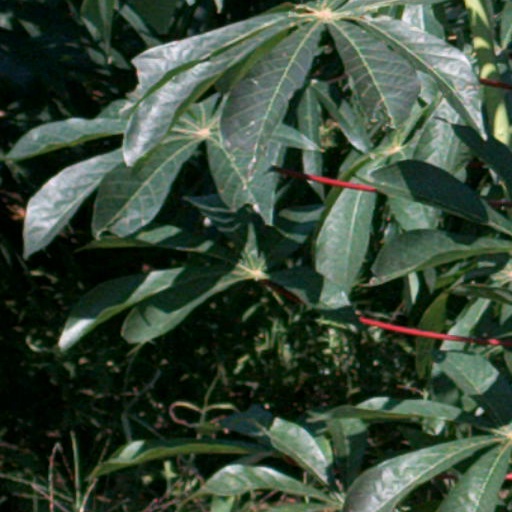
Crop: cassava